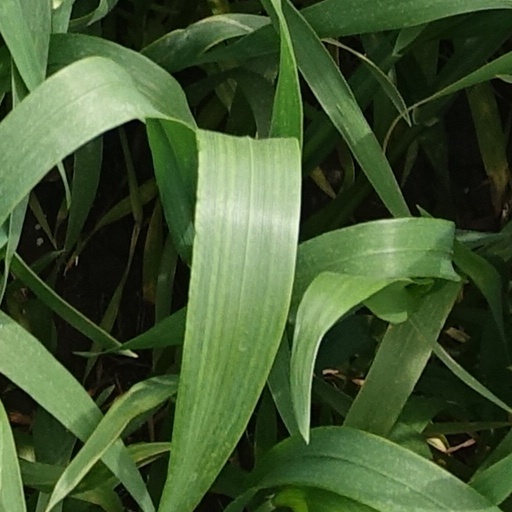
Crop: wheat